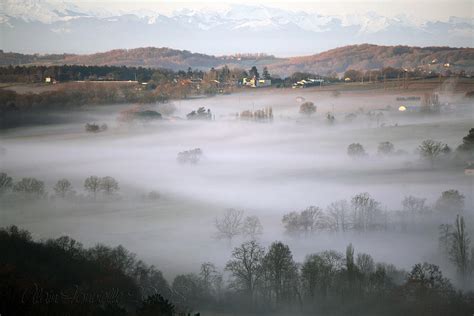
Weather: foggy or hazy